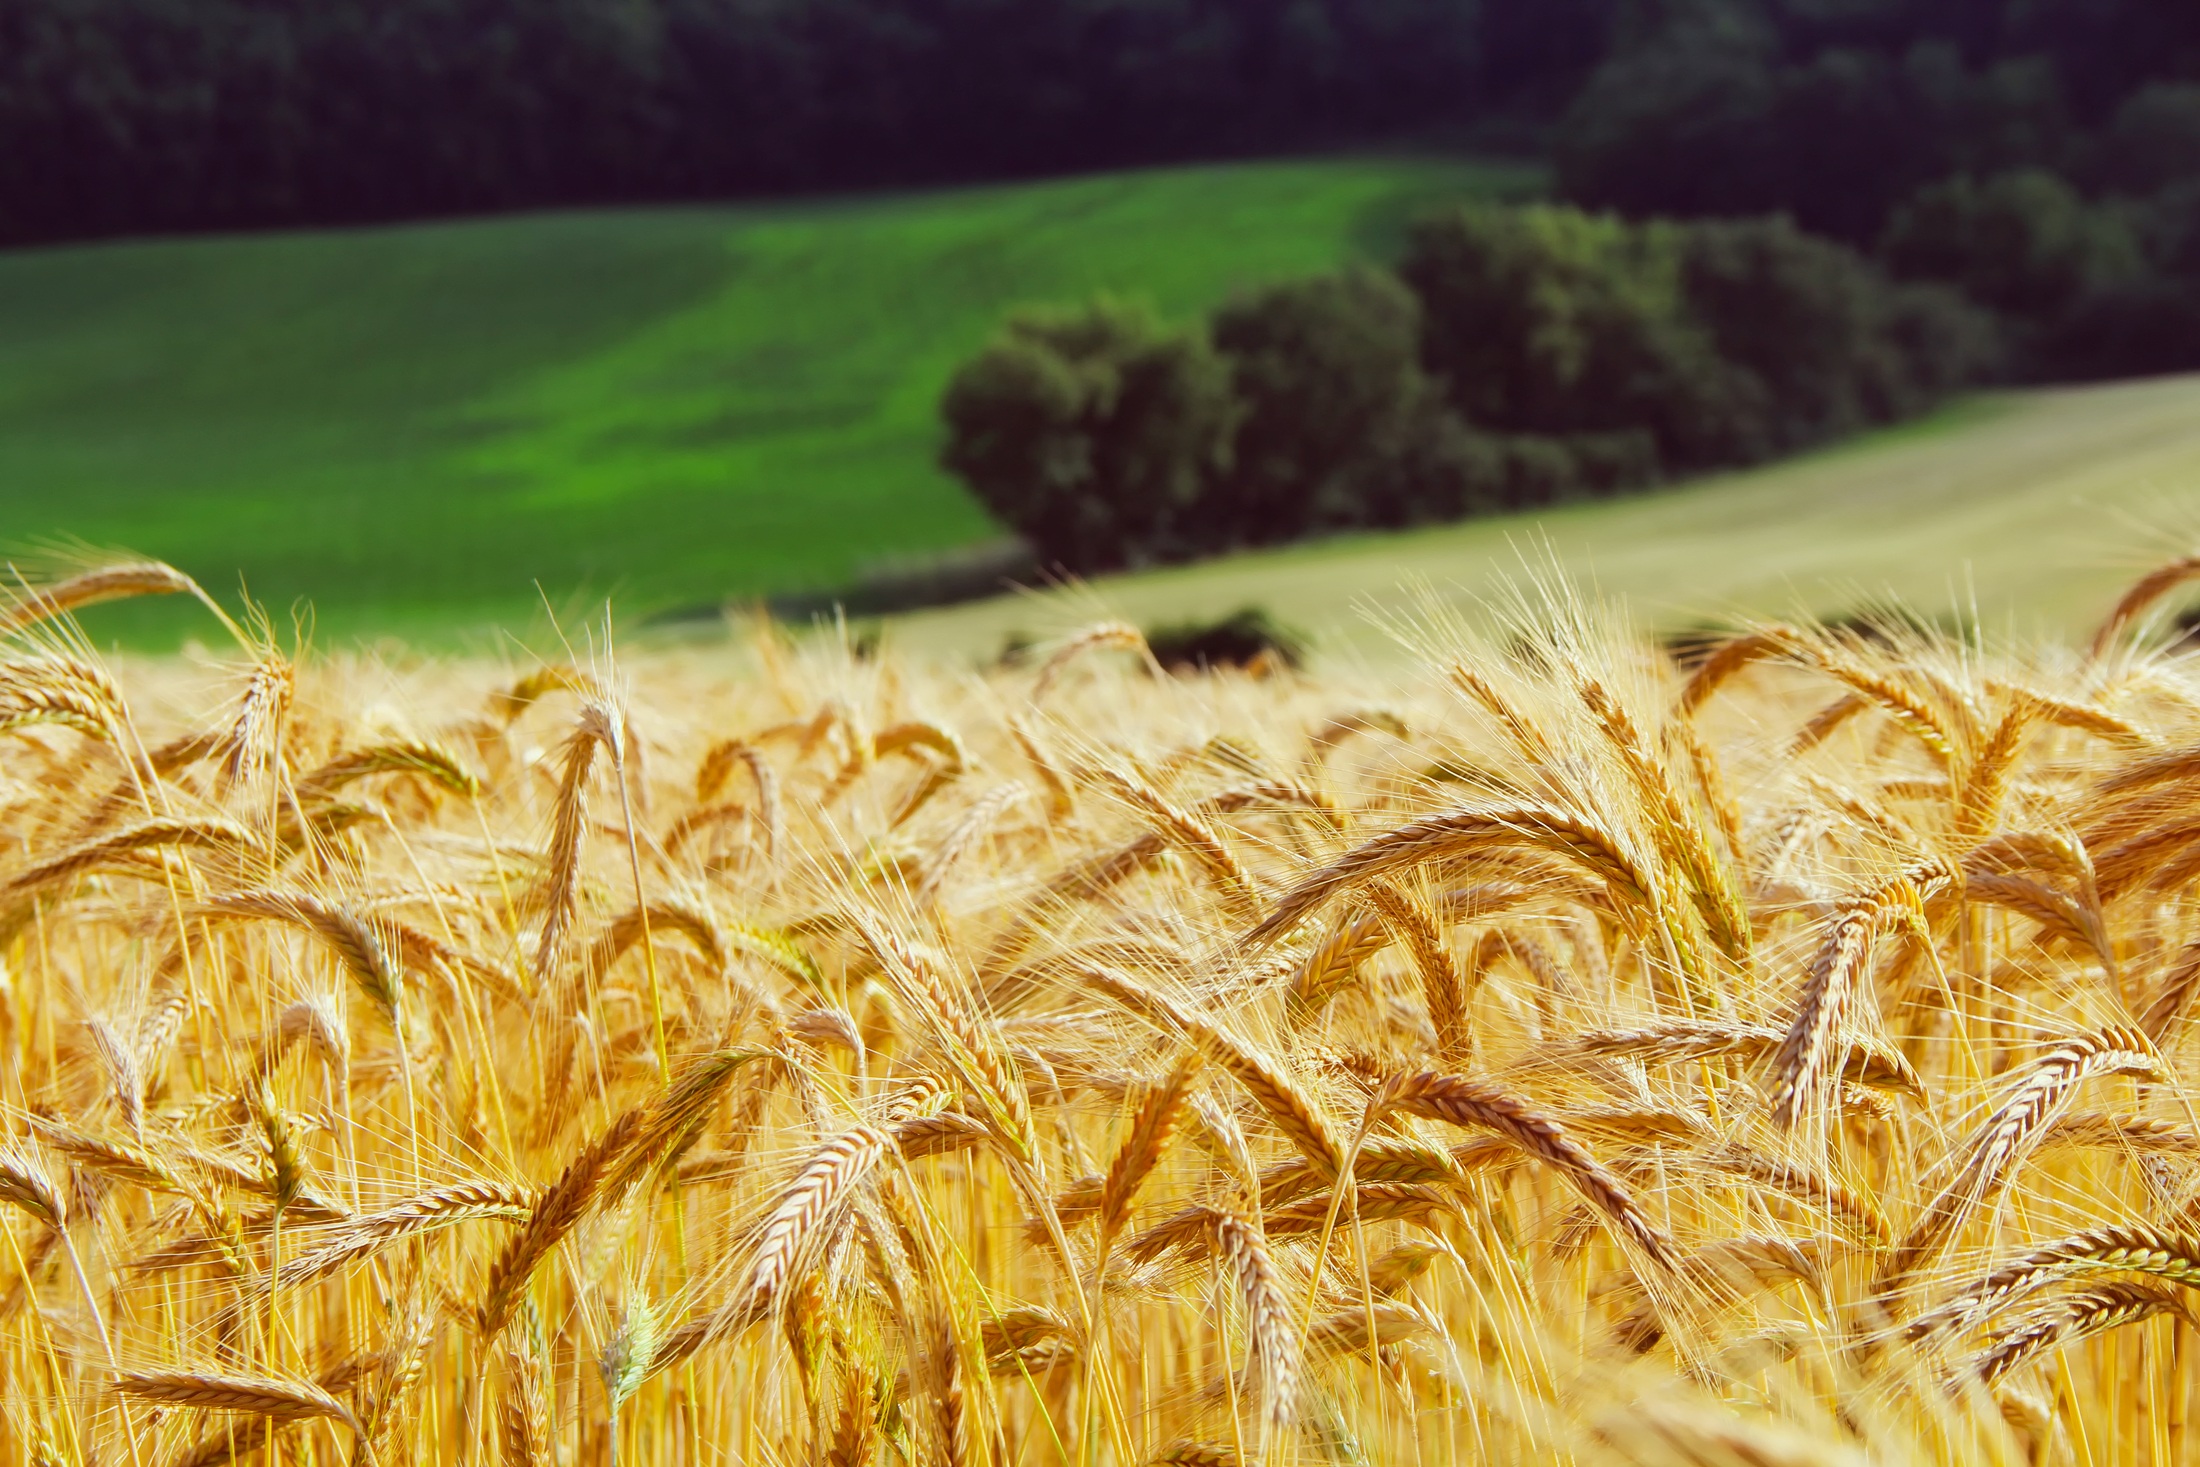
landscape, nature, grass, plant, field, farm, wheat, grain, leaf, country, summer, rural, food, produce, crop, agriculture, trees, outdoors, hills, hdr, flowering plant, commodity, grass family, land plant, food grain